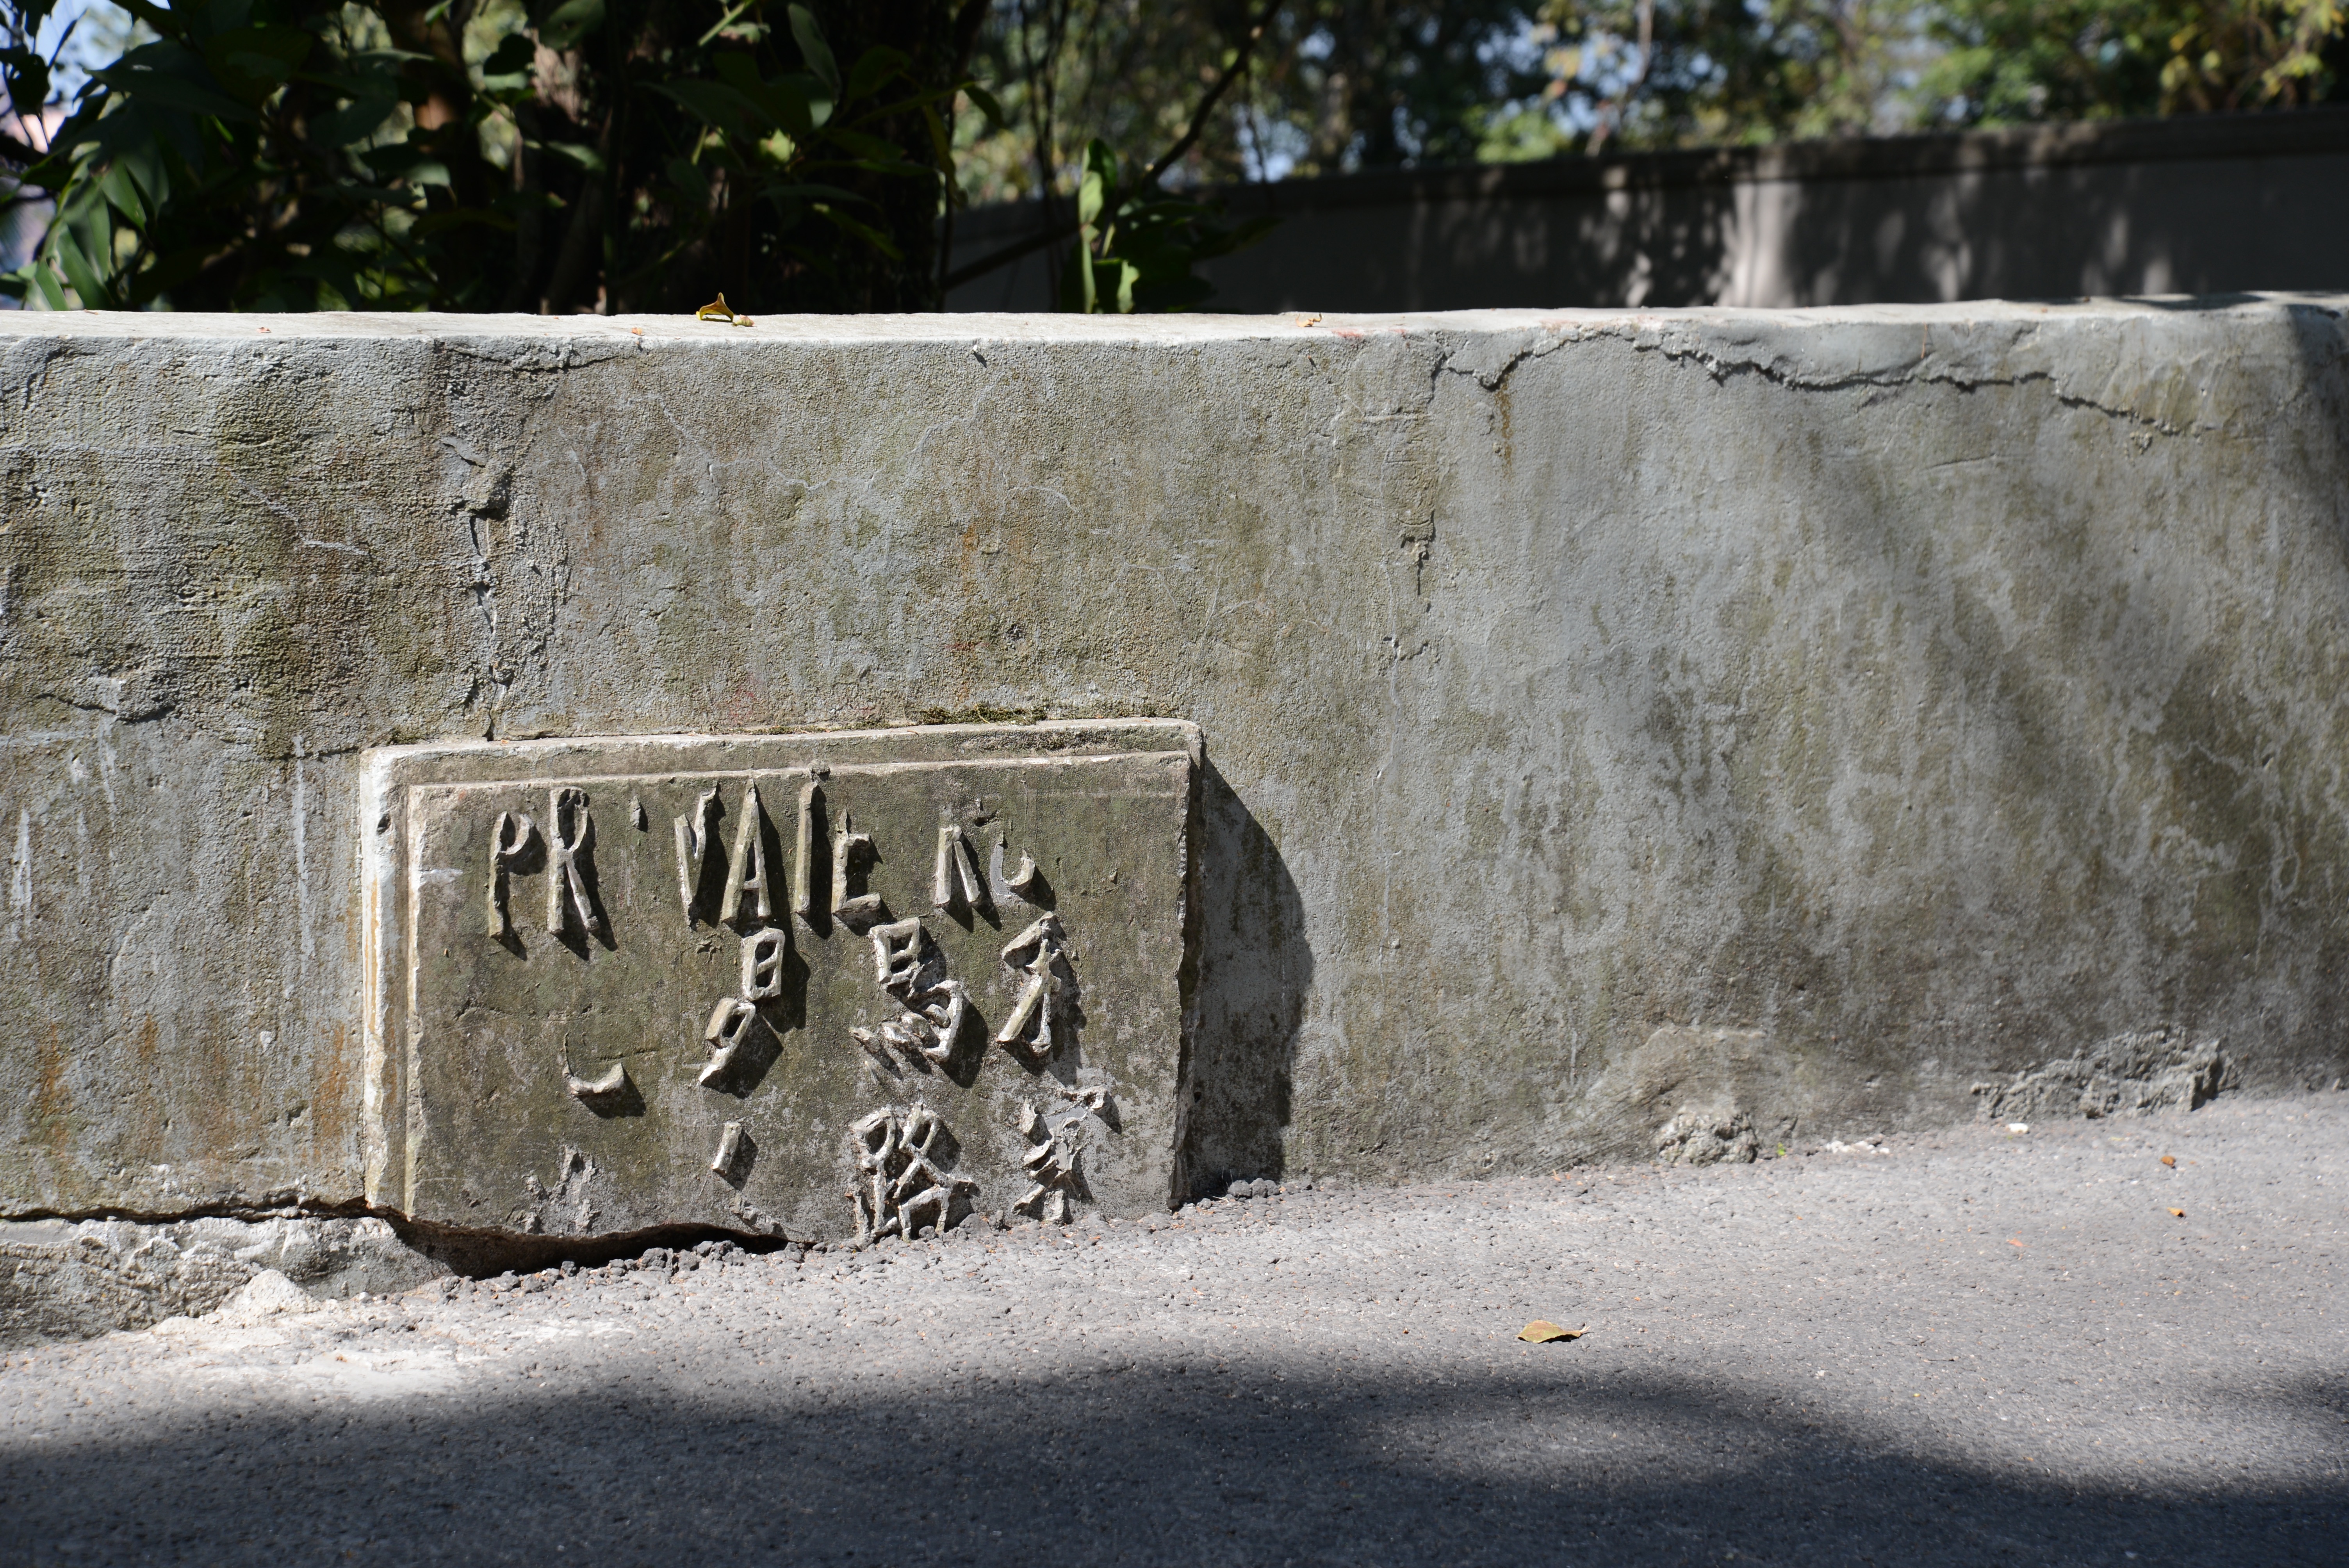
rock, wall, monument, memorial, art, history, ancient history